Nargiz Umudova

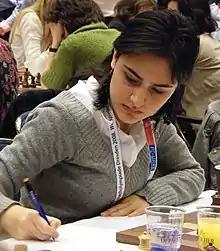
Umudova in 2008

Nərgiz Məmmədağa qızı Umudova (born 20 June 1989) is an Azerbaijani chess player who holds the FIDE title of Woman Grandmaster (WGM, 2015).